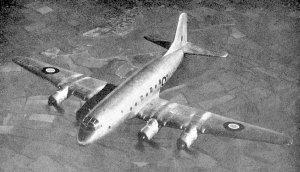
Le Handley Page Hastings fut conçu en vue de remplacer l'Avro York, en service dans la RAF, comme avion de transport à long rayon d'action. Le Hastings effectua son vol initial en mai 1946. 151 exemplaires ont été construits en 1946 et 1951.